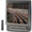
Label: television